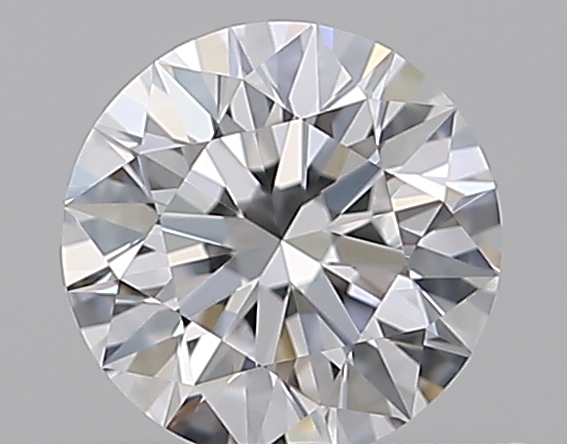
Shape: round
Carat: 0.5
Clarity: IF
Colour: D
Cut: EX
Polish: EX
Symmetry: EX
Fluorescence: N
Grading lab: GIA
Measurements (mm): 5.05 x 5.08 x 3.17